1928 24 Hours of Le Mans

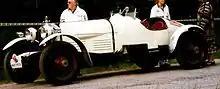
Stutz Model BB Blackhawk

Automobiles Ariès again returned with its streamlined 3-litre GP2 "surbaissée" “tank”. Although showing its age, the 3-litre engine had been tuned to now put out 96 bhp. It was driven by works drivers Robert Laly and Louis Rigal. As before the team also entered a pair of smaller 1.1-litre CC4 cars.